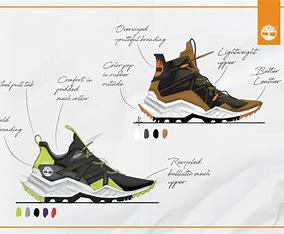
Brand: Timberland
Model: Madbury